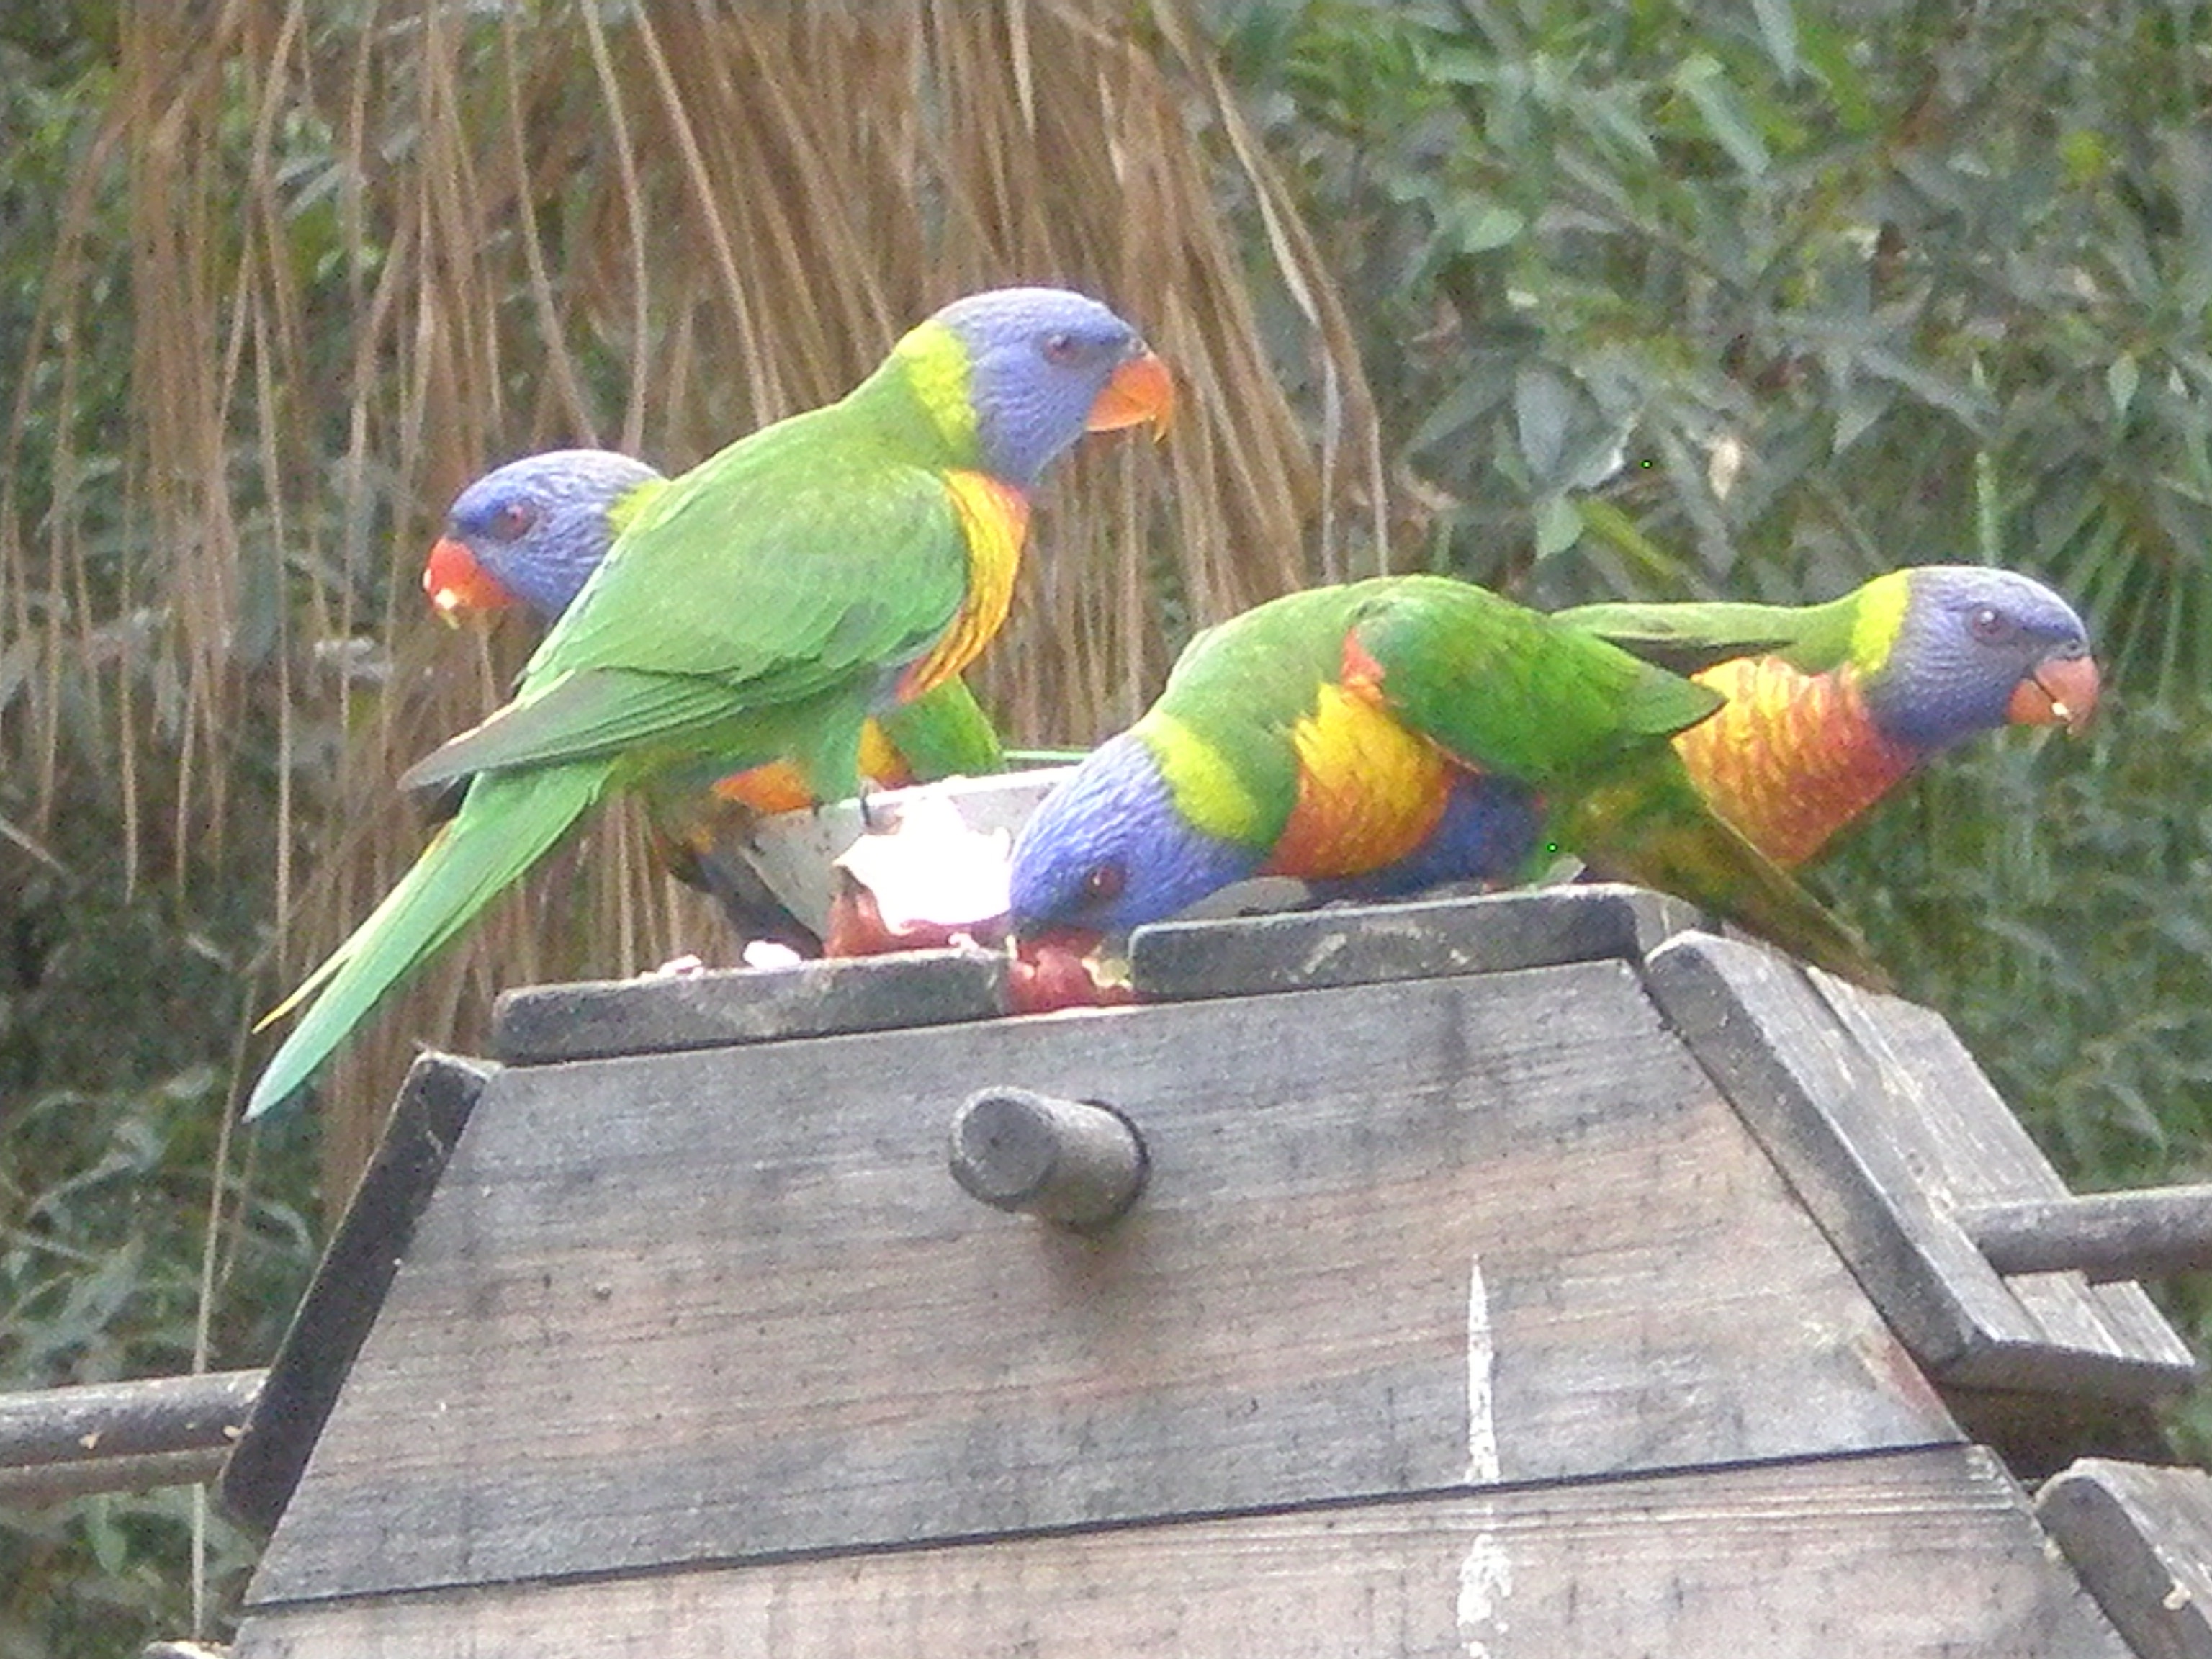
bird, beak, fauna, lorikeet, lovebird, macaw, vertebrate, parrot, parakeet, common pet parakeet